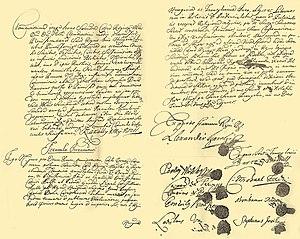
1711 est une année commune commençant un jeudi.